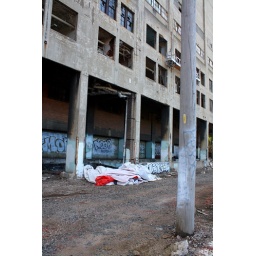
Looks like a billboard sign waiting to be cleaned up; the space above on the building was completely blank.